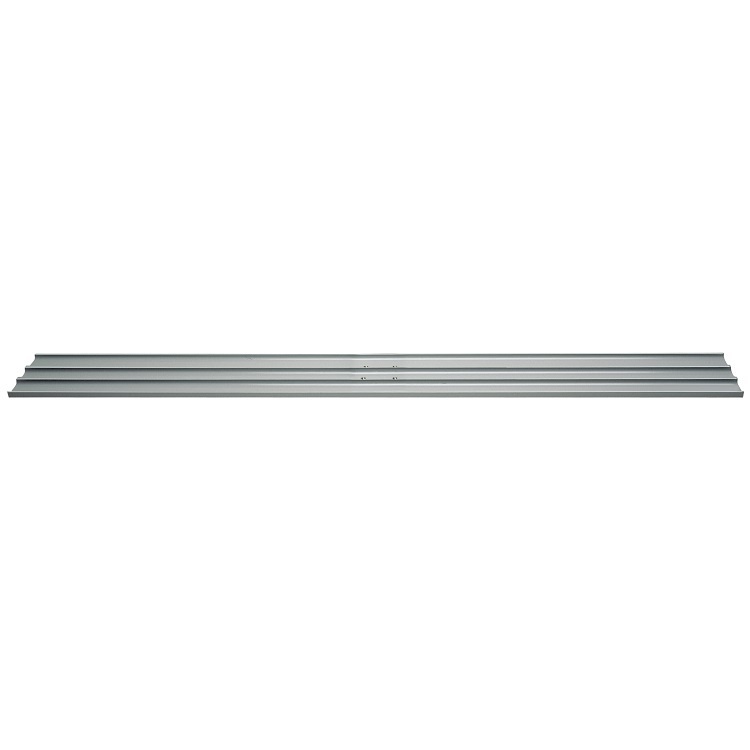
60" Square End Magnesium Bull Float Blade
60" Square End Magnesium Bull Float Blade has 4 holes measuring 60″ length x 8″ wide. Made of lightweight Magnesium that is 30% lighter and longer lasting than aluminum. Bull Float blade is “broken-in”, balanced, curved and to eliminate digging. Bracket and Handle not included. See our Bull Float Handle Brackets and Bull Float Extension Handles .
Brand: Kraft Tools
Category: Hardware > Tools > Masonry Tools > Floats > Bull Floats